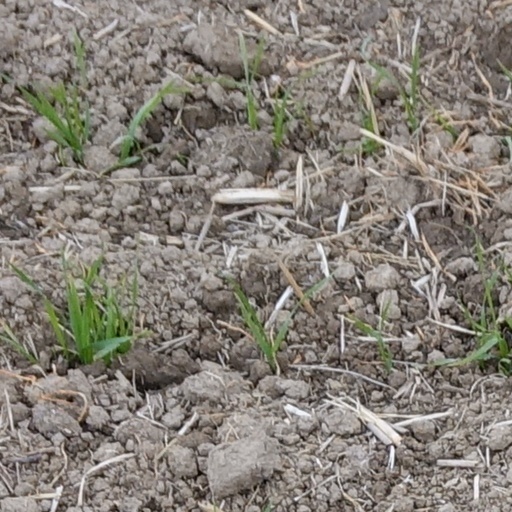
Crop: wheat